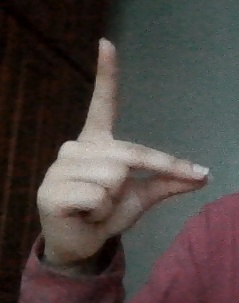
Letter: ta